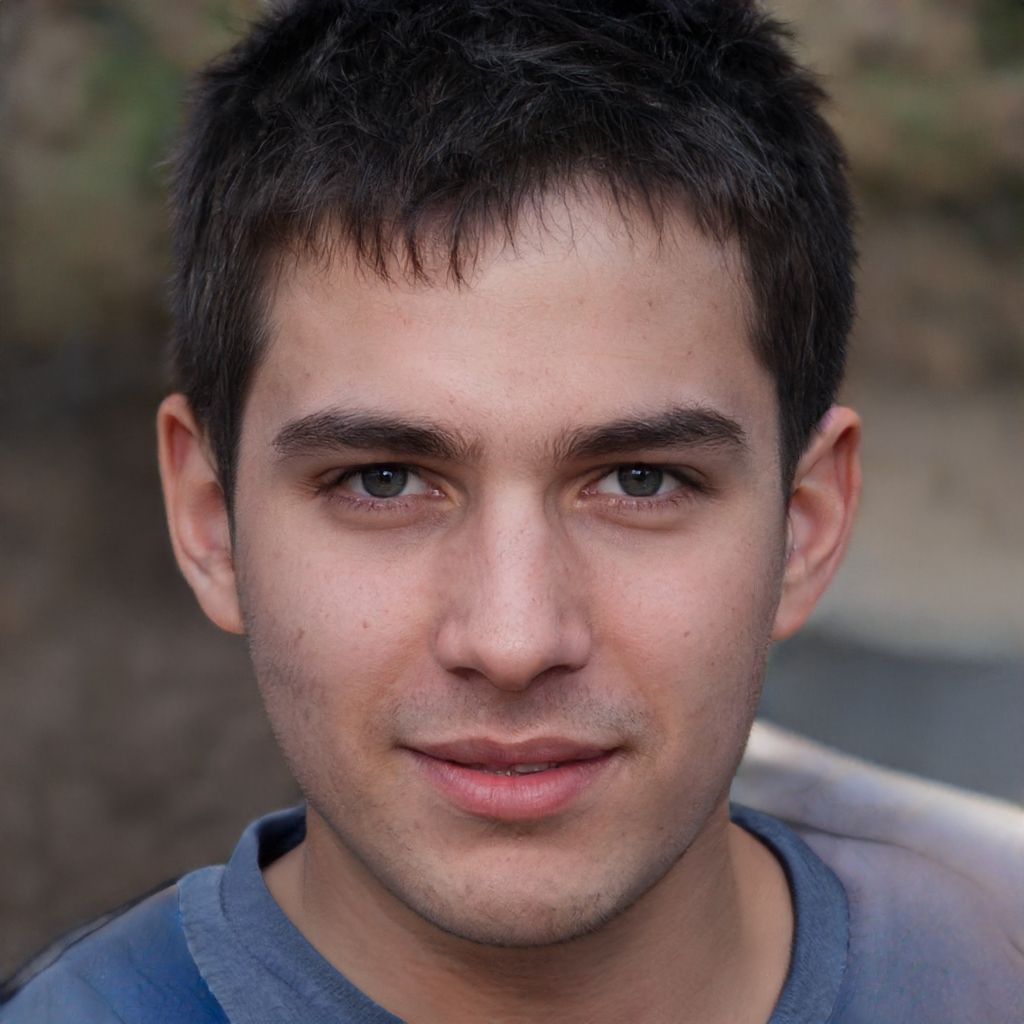
Gender: Male